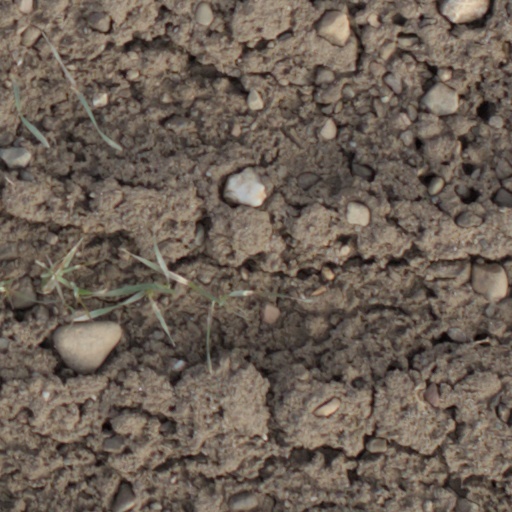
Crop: wheat